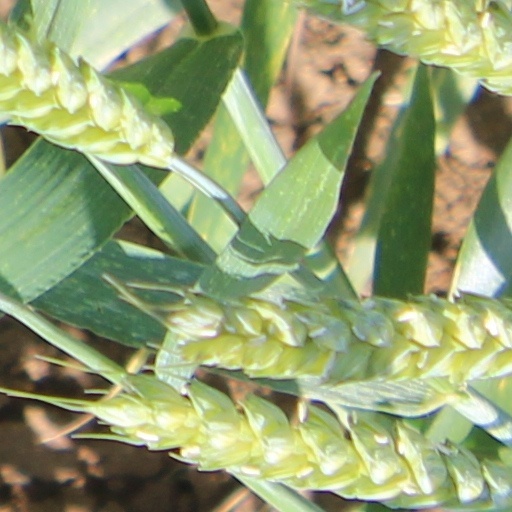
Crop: wheat